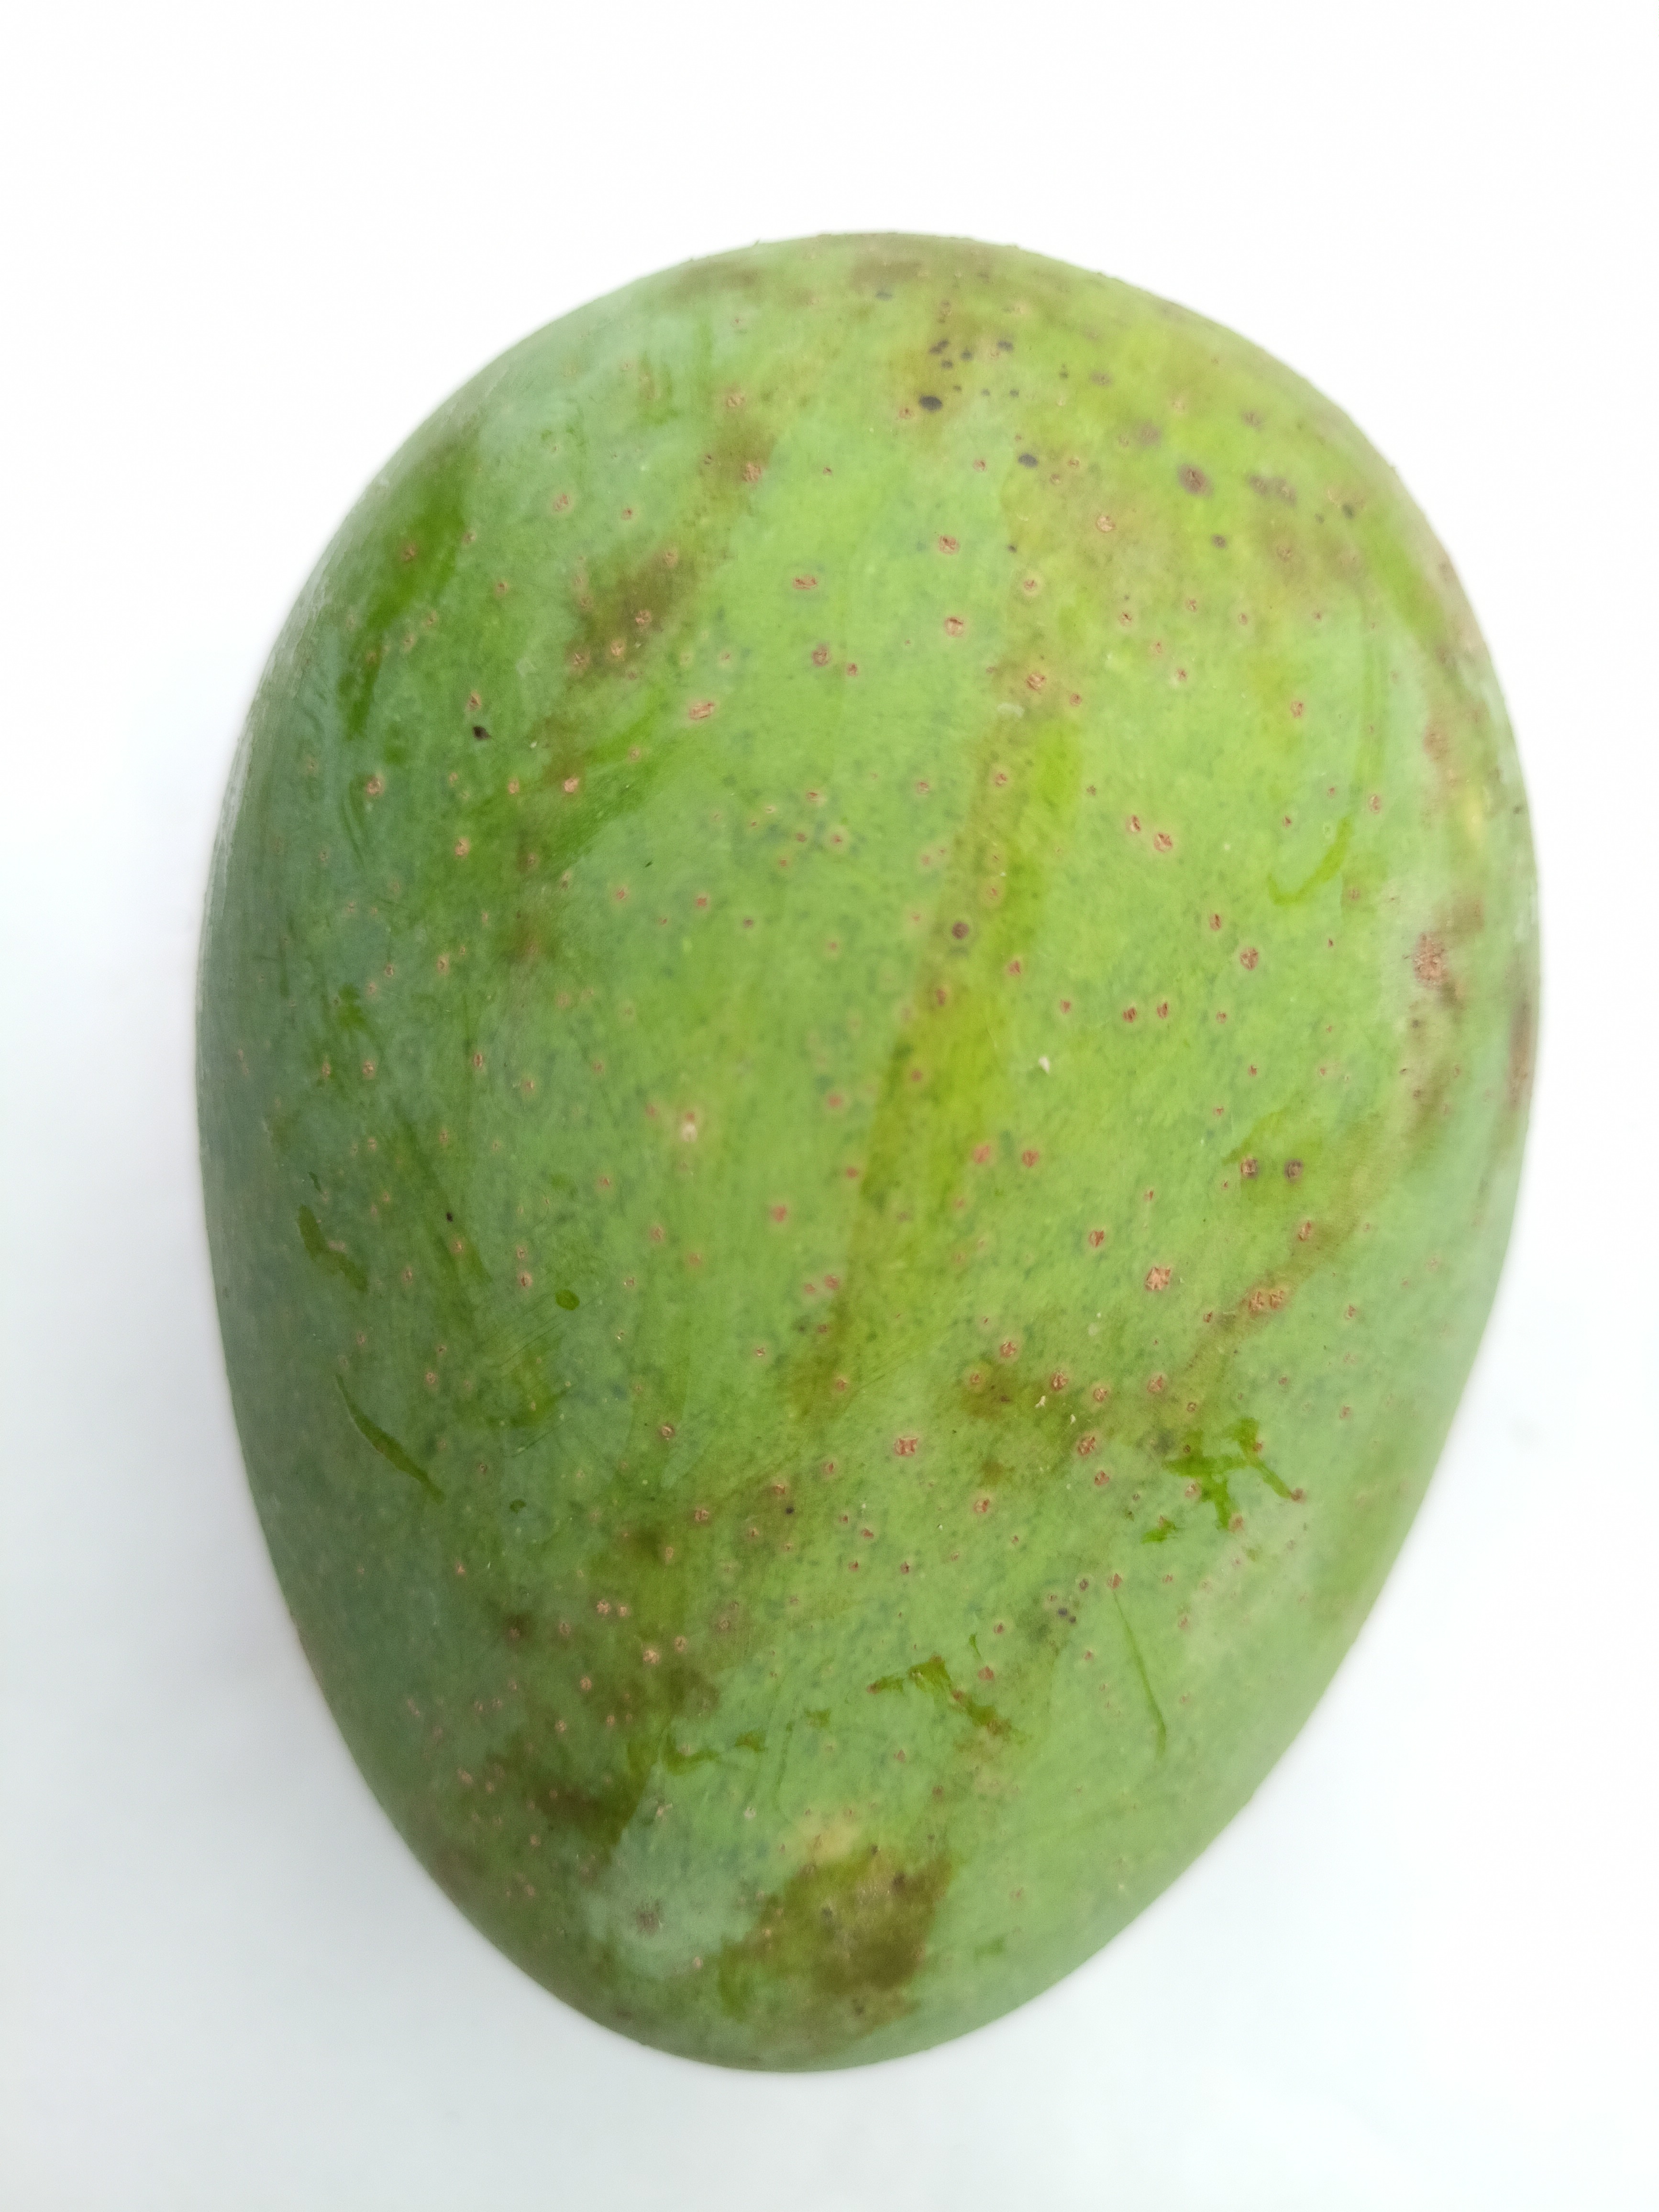
Mango variety: Khrishapat